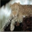
Label: leopard